Battling Boy

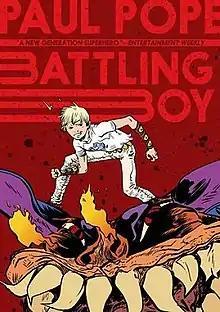

Battling Boy is a graphic novel by an American artist-writer Paul Pope, published on October 8, 2013, by First Second Books. It was followed by two other volumes: "The Rise of Aurora West" and "The Fall of the House of West".